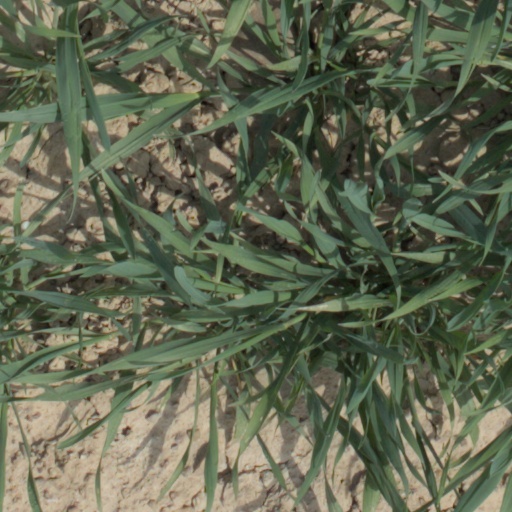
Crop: wheat